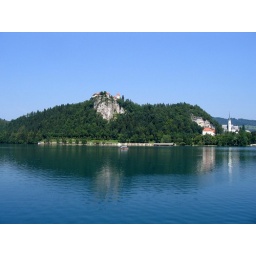
View of castle sitting above the lake